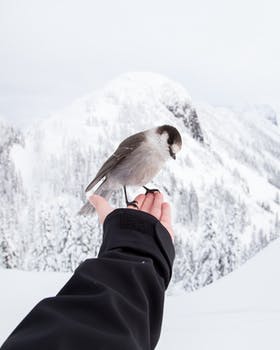
Label: No Watermark